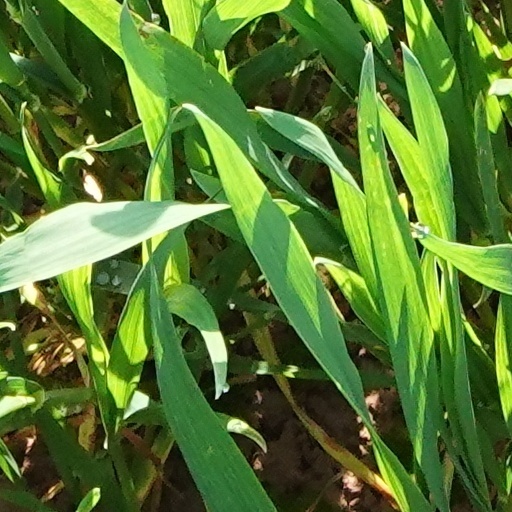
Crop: wheat